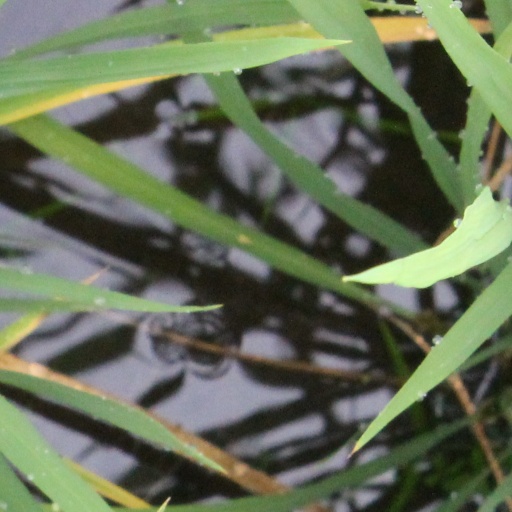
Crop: rice